Fiumelatte (river)

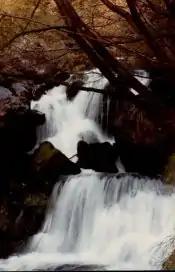
Fiumelatte

One of the river's peculiarities is its annual intermittency: it usually dries in the middle of October to reappear in the second half of March; therefore it has been given the nickname ("River of the two Madonnas"), alluding to the festivities of Annunciation (March 25) and Madonna del Rosario (October 7). This phenomenon could imply that the river is the vent of an unexplored underground cavity in the Grigna, which gets periodically filled.